Barbette

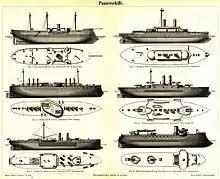
Illustration of several armored ships from the 1880s, showing the degree of experimentation with armament arrangements

Following the introduction of ironclad warships in the early 1860s, naval designers grappled with the problem of mounting heavy guns in the most efficient way possible, beginning with broadside box batteries and quickly moving to rotating gun turrets, since these afforded the ability to fire directly ahead, which was deemed important due to the adoption of ramming tactic after the Battle of Lissa in 1866. But early turrets were very heavy, which necessitated a low freeboard to reduce topweight and a corresponding tendency to capsize. By the 1870s, designers had shifted to the rotating barbette mount, which eschewed armor protection to reduce weight; this would permit the use of heavy guns in high-freeboard ships. This new type of vessel was referred to as a barbette ship, to differentiate them from turret ships and central battery ships.